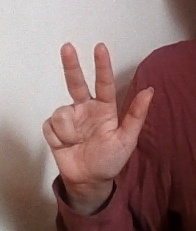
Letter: al